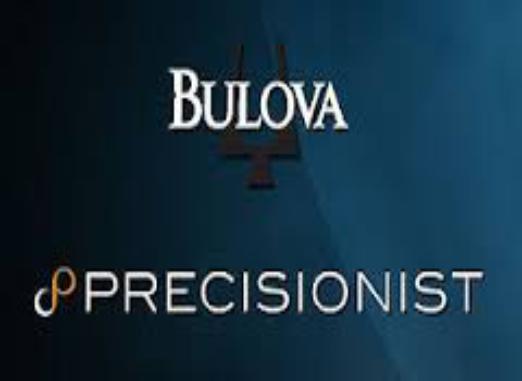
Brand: Bulova
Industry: Clothes